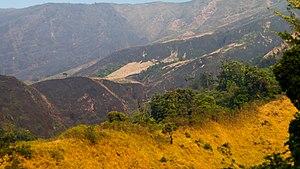
Buéa ou Buea est une ville du Cameroun qui se situe au pied du Mont Cameroun, un volcan en activité, à 1 000 mètres d'altitude. c'est la capitale de la région Sud-Ouest du pays.